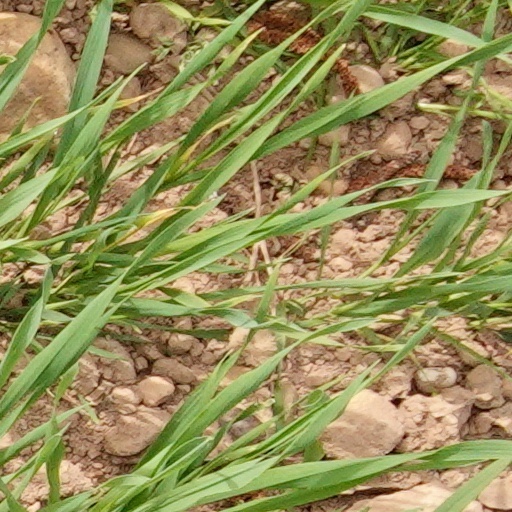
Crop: wheat